Boyd Chambers

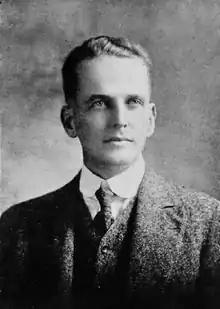
Chambers pictured in "Cincinnatian 1919", Cincinnati yearbook

Boyd Blaine "Fox" Chambers (November 10, 1884 – April 26, 1964) was an American football, basketball, and baseball coach, and college athletics administrator. He served as the head football coach at Marshall University from 1909 to 1916, at Bethany College in West Virginia in 1917, and at the University of Cincinnati from 1918 to 1921, compiling a career college football record of 50–44–7. Chambers was also the head basketball coach at Marshall during the 1908–09 season and at Cincinnati from 1918 to 1928, tallying a career college basketball mark of 122–97. In addition, he was the head baseball coach at Marshall (1910–1917), Cincinnati (1919–1928), and Miami University (1932), amassing a career college baseball record of 163–104–4.